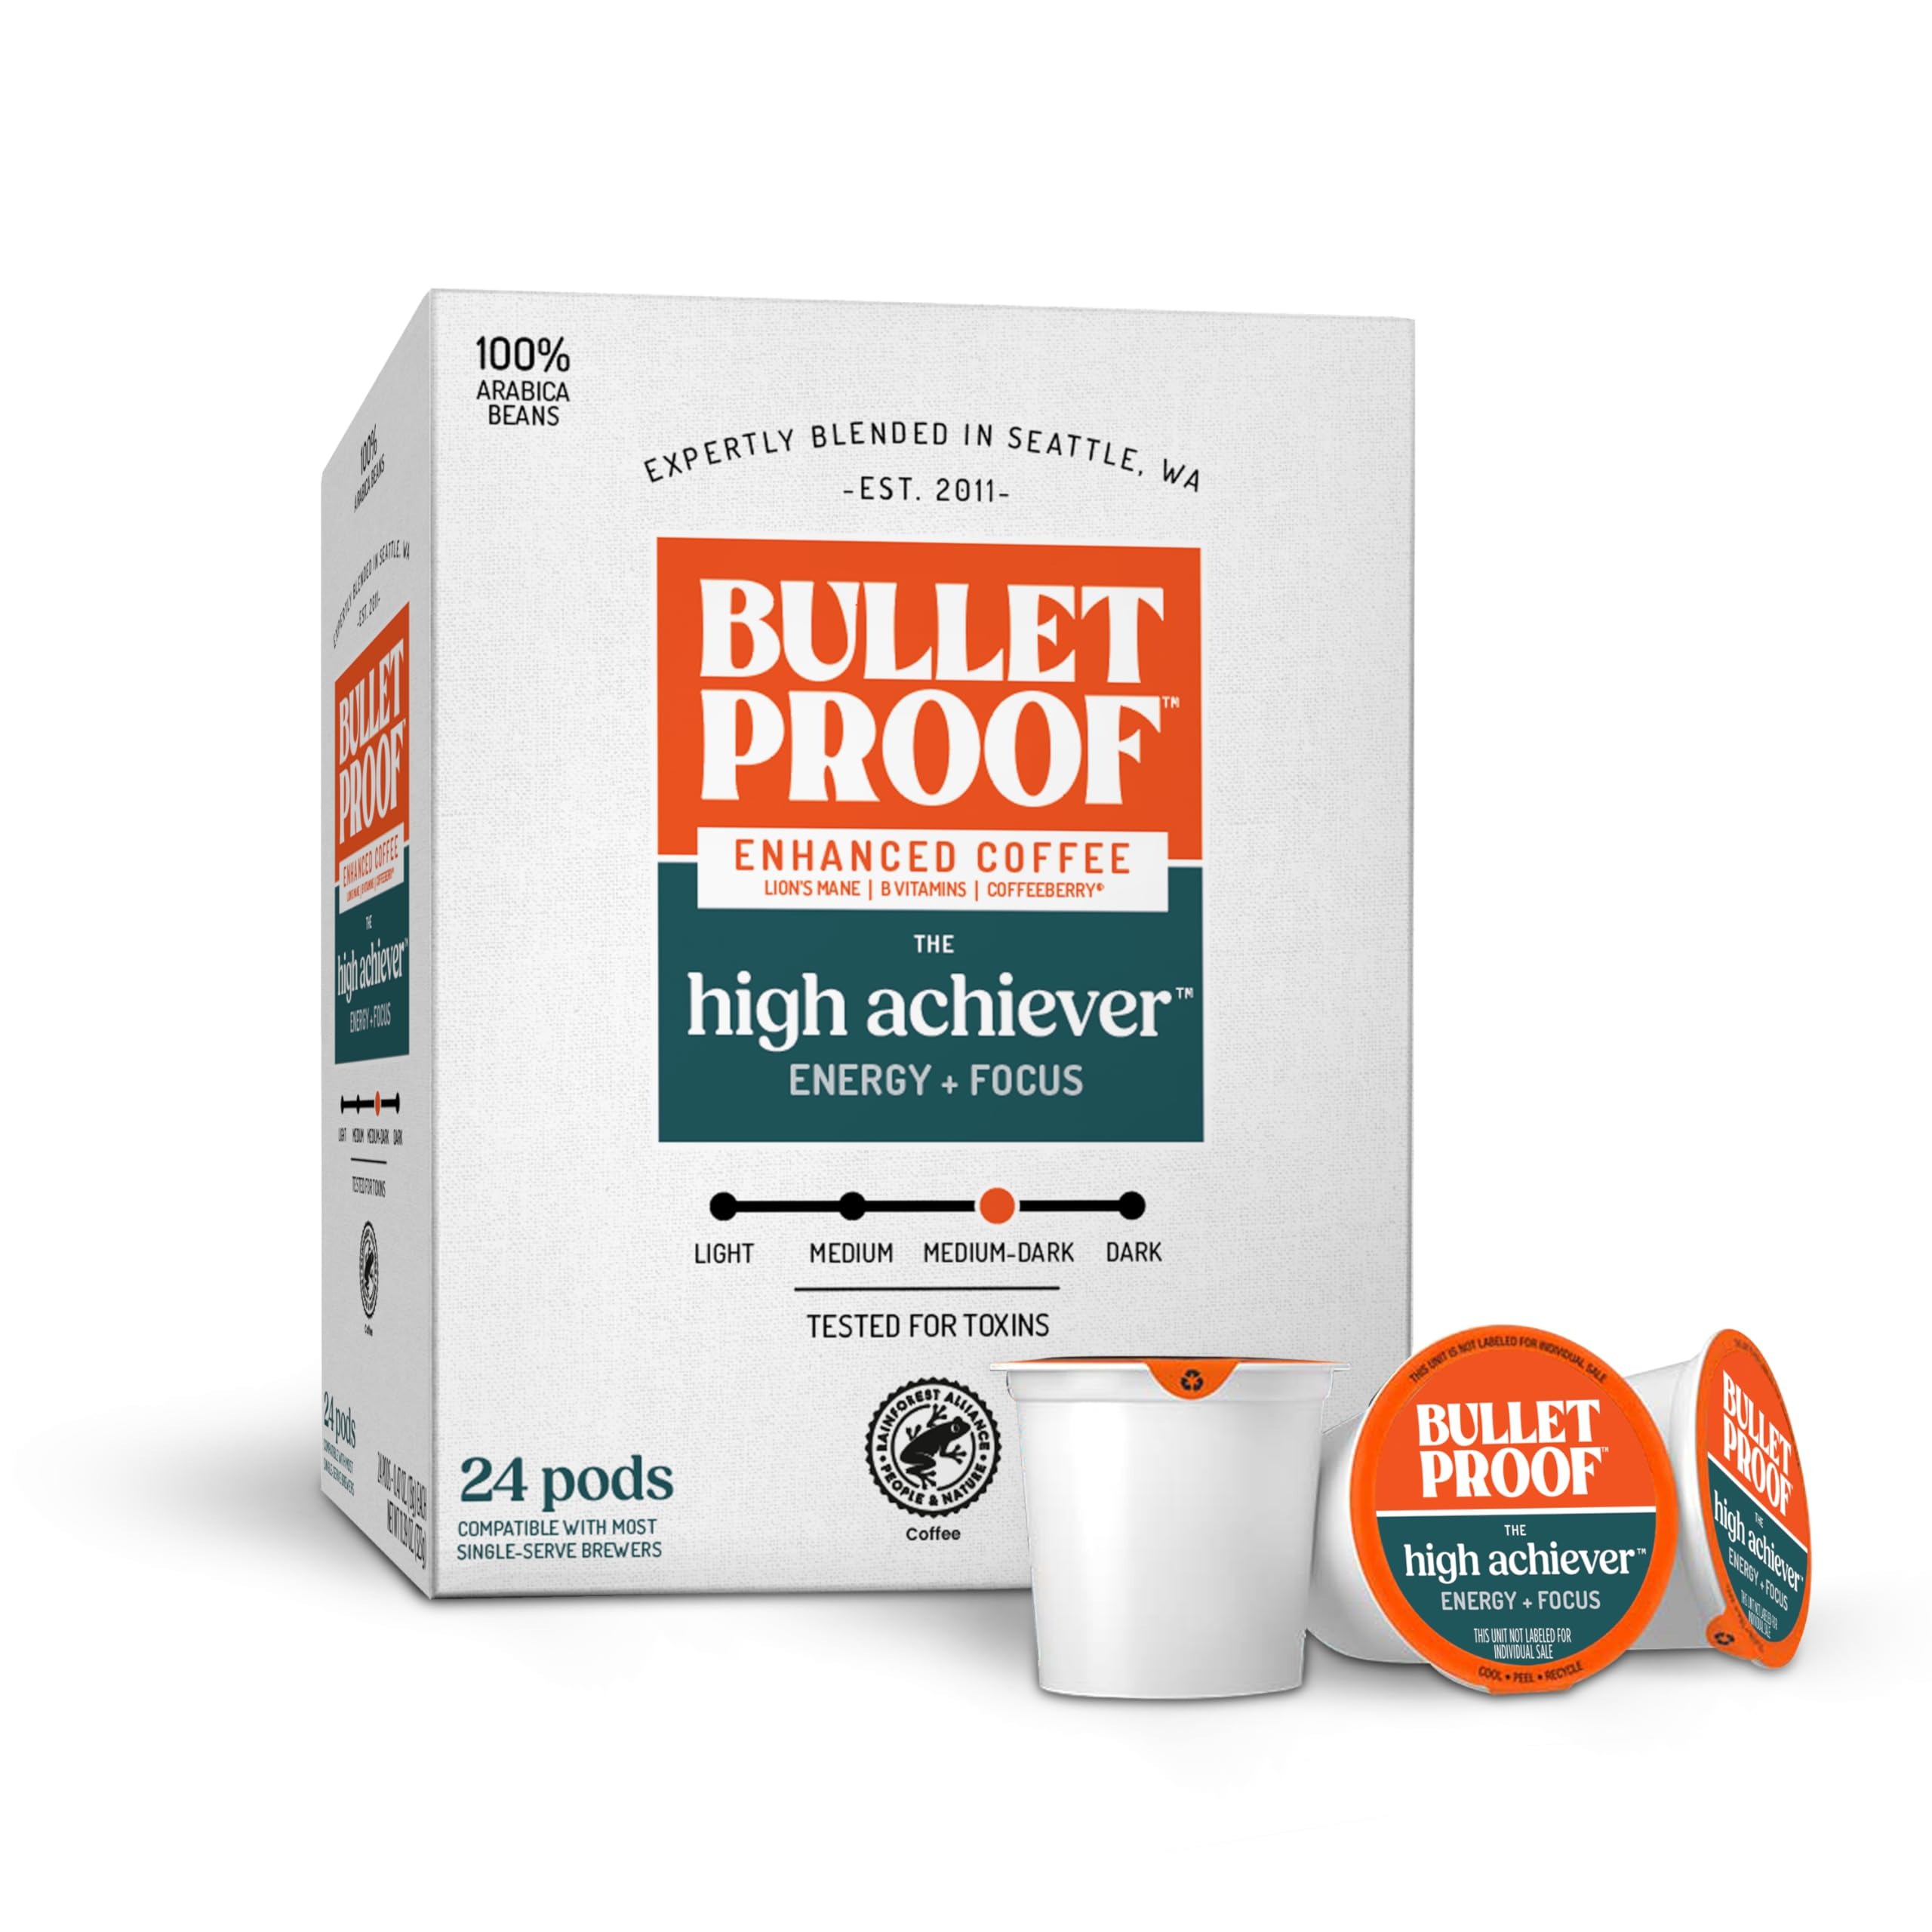
Item Name: Bulletproof The High Achiever Single-Serve Pods, 24 Count, Medium-Dark Roast Enhanced Coffee with Lion's Mane Mushroom, B Vitamins, and Adaptogens for Energy and Focus, Packaging May Vary
Bullet Point 1: Contains one 24 count box of High Achiever enhanced coffee pods, an adaptogenic mushroom coffee with Lion's Mane, B vitamins, and Coffeeberry, Packaging May Vary
Bullet Point 2: Expertly roasted, enhanced coffee that delivers energy, plus improved focus and brain power to help you own the day
Bullet Point 3: High Achiever brews a flavorful rich and bold , medium-dark roast from 100% Arabica coffee beans that are hand-picked and sustainably sourced from small farms
Bullet Point 4: Clean coffee that has been tested for toxins, so you can feel your best. Contains approximately 2x the caffeine found in a regular 8 fl. oz. cup of coffee
Bullet Point 5: At Bulletproof, we use science-backed ingredients to deliver maximum benefits. To brew, drop a pod into a compatible machine, hit brew and enjoy
Product Description: Power your morning with The High Achiever—enhanced coffee that works as hard as you do. With B Vitamins, Lion’s Mane and Coffeeberry, this smooth, medium-dark roast gives you the energy, focus and brain power to conquer your to-do list.
Value: 11.39
Unit: Ounce

Price: 34.99